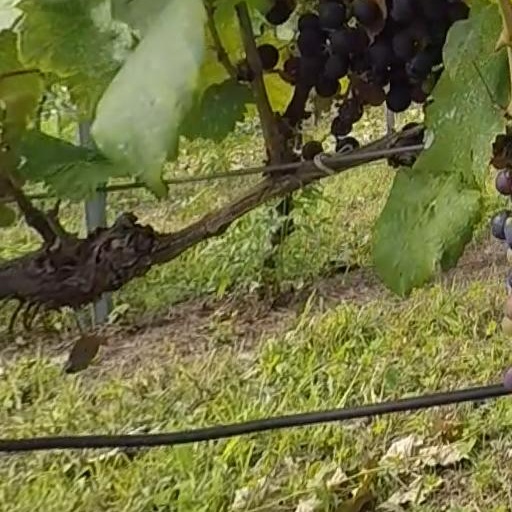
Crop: grape